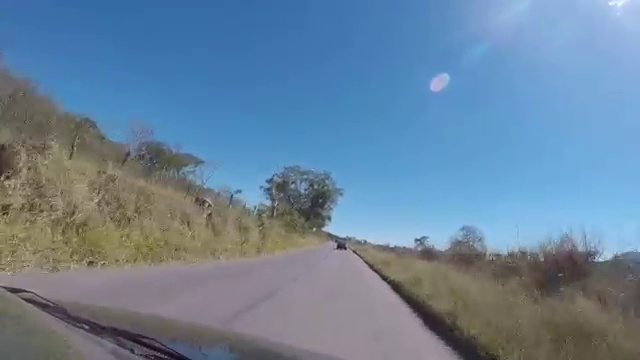
Fire: no
Smoke: no